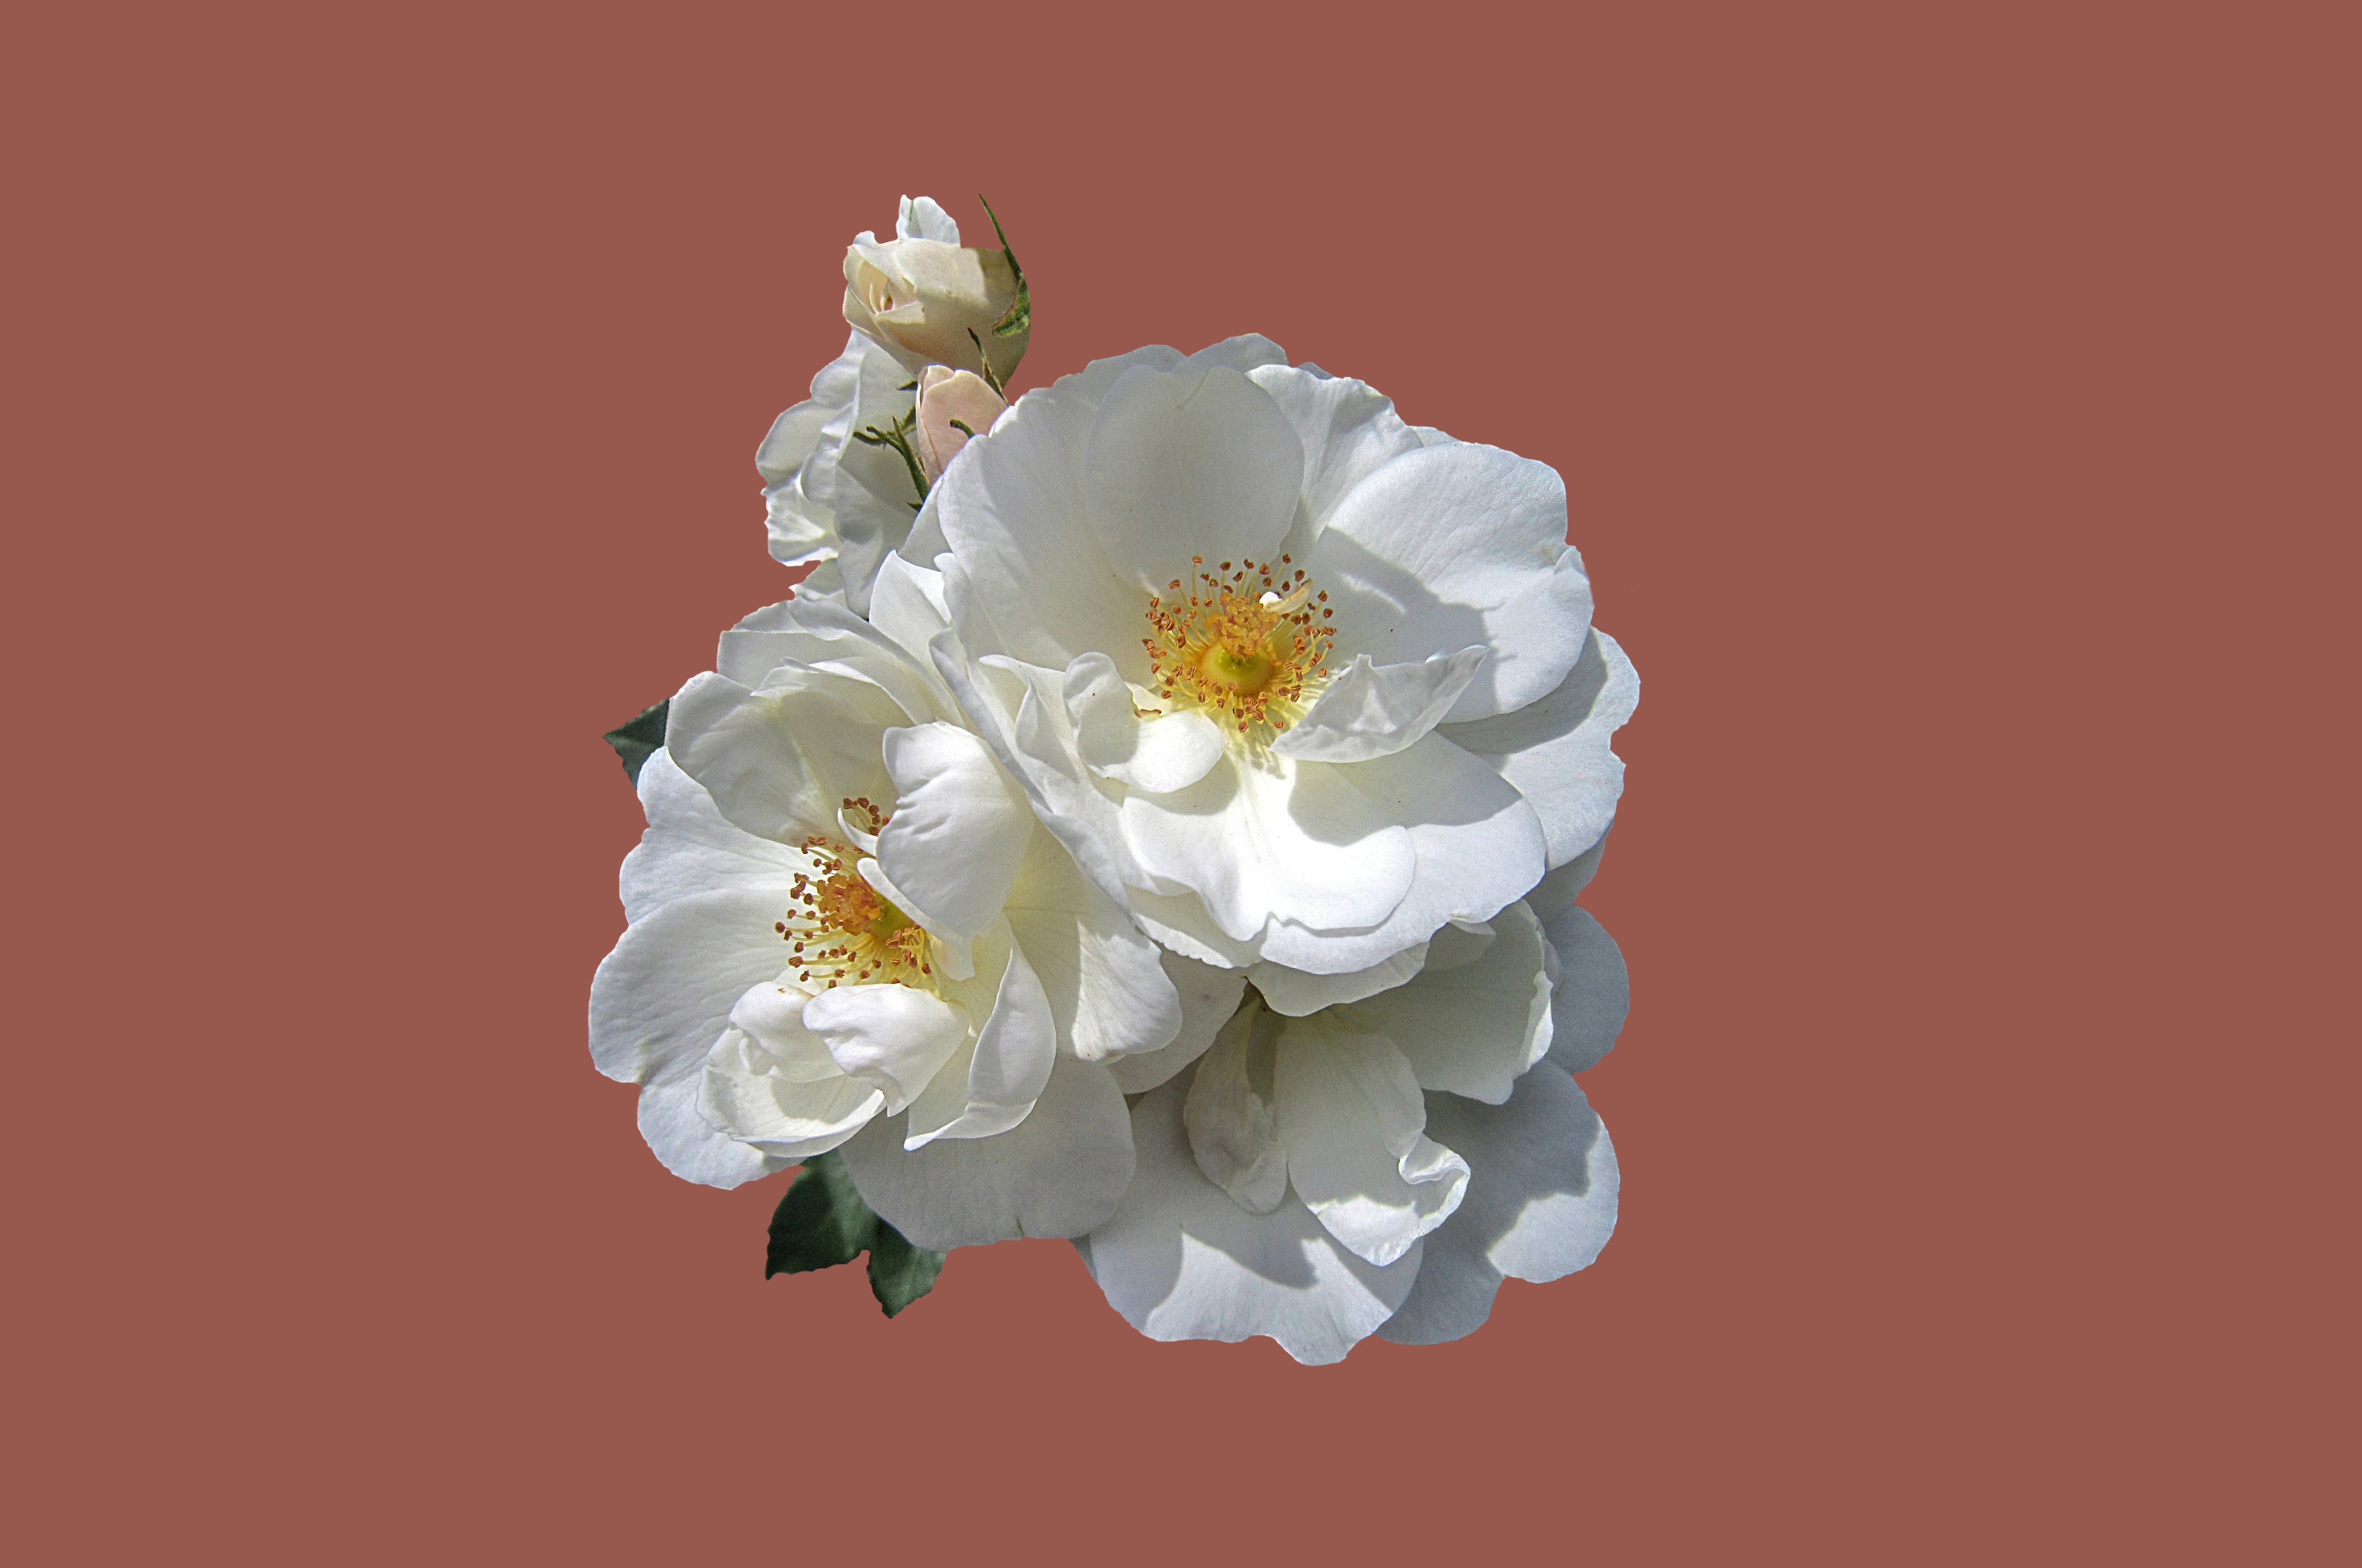
blossom, plant, white, flower, petal, rose, close, flora, peony, rose garden, bad kissingen, rose flower, floribunda diamond border, flowering plant, garden roses, rose family, flower bouquet, cut flowers, land plant